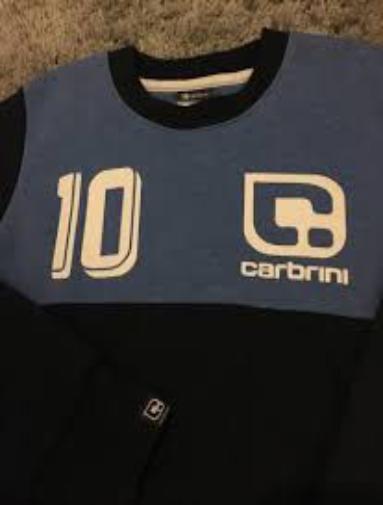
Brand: Carbrini
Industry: Clothes